Nigaar Khan

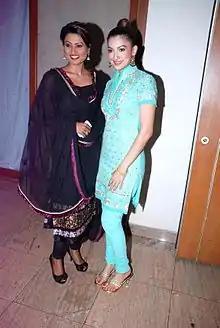
Khan with sister Gauahar Khan in 2011

Khan was born and brought up in Pune, Maharashtra. She is the elder sister of model-actress Gauahar Khan.